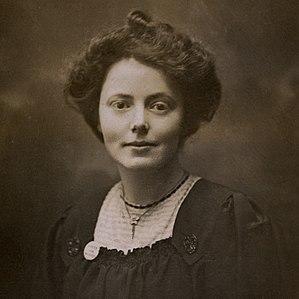
Mary Gawthorpe est une suffragette, socialiste, syndicaliste et journaliste britannique.